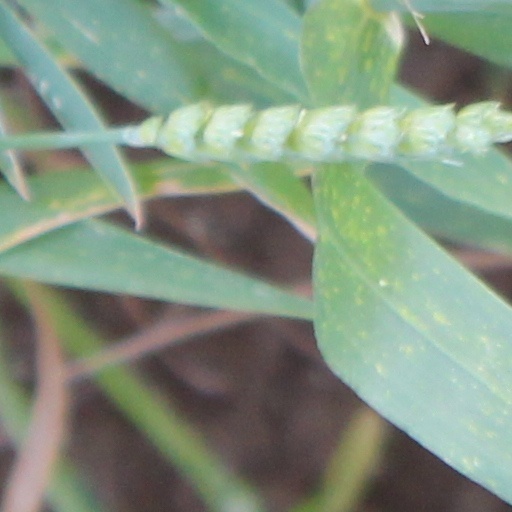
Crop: wheat